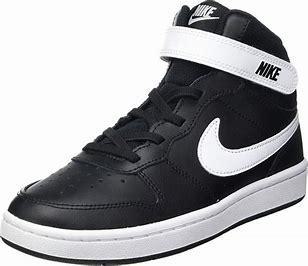
Brand: Nike
Model: Court Borough 2